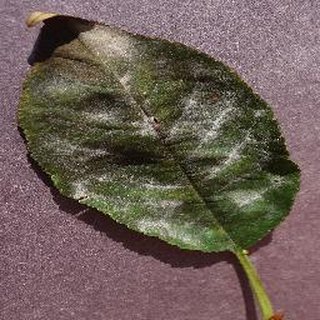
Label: cherry_powdery_mildew